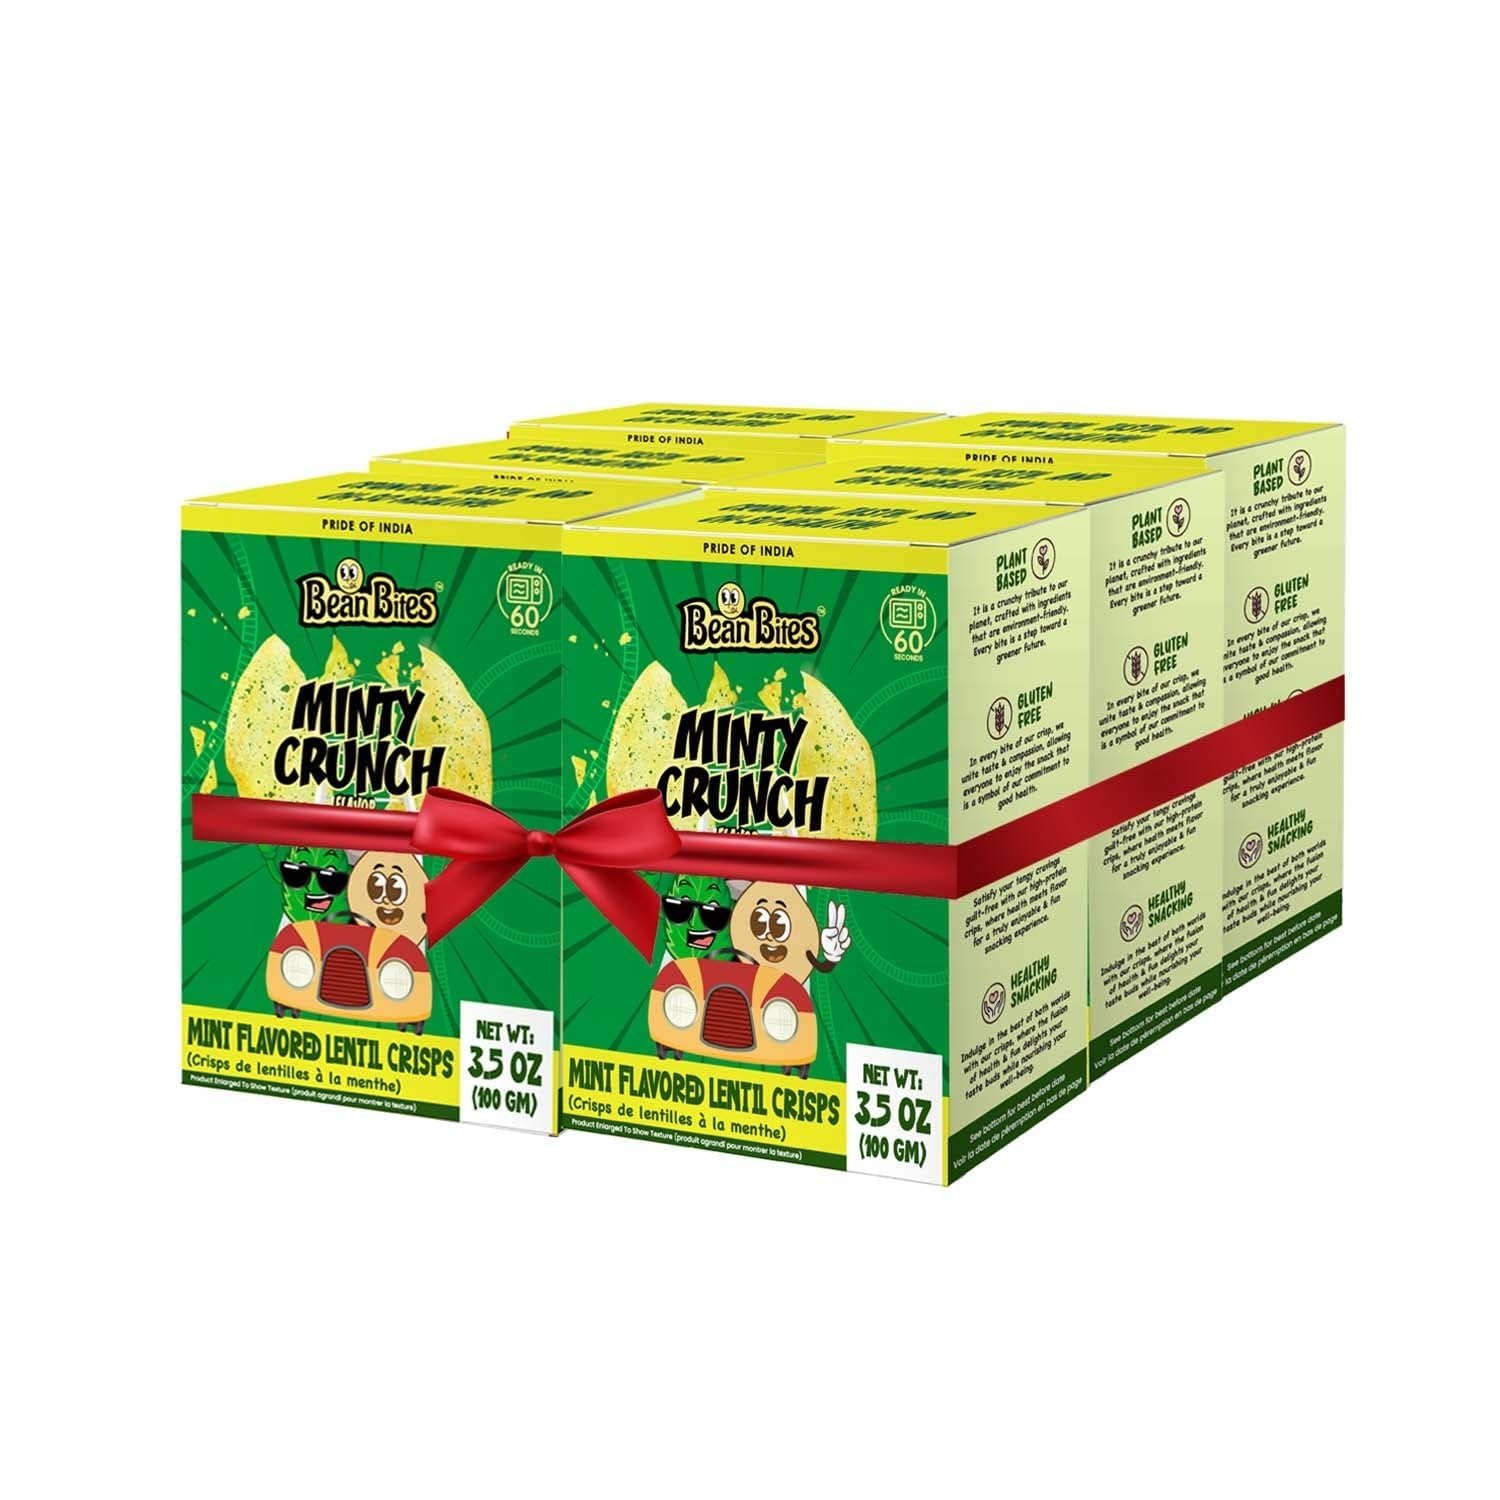
Item Name: Bean Bites | Minty Crunch Lentil Crisp 3.53 oz (100 g) PACK of 6 | Mini Poppadom Snack | Round Crunchy Crisps | Earthy, Minty | Heat in Oven (60 secs) | Plant Based Protein by Pride of India
Bullet Point 1: Mild Mint Mini Poppadom: Savor the crunch with a refreshing hint of mint. Made from lentils, these mini poppadoms combine a nourishing taste with a subtle mint flavor. Perfectly crafted, they deliver satisfying bites, making these lentil crisps a favorite choice for any snacking occasion.
Bullet Point 2: Perfect Keto Crunch: Enjoy guilt-free indulgence with our Minty Crunch Mini Poppadoms, the ultimate addition to your keto lifestyle. Specially crafted to curb snacking cravings, these crisps are packed with the wholesome goodness of lentils and a light mint flavor. Whether as quick keto-friendly snacks or a crispy companion to your favorite keto dips, they deliver satisfaction without compromising your health goals.
Bullet Point 3: Quick & Oven-Friendly: Our lentil crisps are incredibly easy to prepare, making them the perfect snack in no time! Simply pop them into the oven at 350°F for about 60 seconds, and they’re ready to enjoy. Made from premium lentils, enjoy their light, crisp texture, natural earthiness, and beautifully balanced flavor as an ideal treat to satisfy your cravings.
Bullet Point 4: Versatile Snack: Enjoy the mint-flavored lentil crisps as a standalone snack for a memorable burst of flavor with every bite. Perfect for satisfying hunger pangs, these crispy delights also shine on party platters or when paired with dips and spreads like tapenade, tzatziki, hummus or fruit salsas, offering endless possibilities for fantastic snacking experiences.
Bullet Point 5: Artisanal Craftsmanship: Experience the artistry behind every batch of Minty Crunch Lentil Crisps. Crafted with precision and care, these mini poppadoms feature the perfect balance of ingredients, showcasing a dedication to quality and flavor. Each bite offers a wholesome sundried snack experience, blending craftsmanship with indulgence.
Bullet Point 6: Minty Crunch Tale: In the flavorful friendship of Mint and Lentil, the cool and charismatic Mint takes the lead, while the innocent introvert lentils add a delightful crunch. Together, they create a snack harmony that's both refreshing and comforting.
Product Description: Redefine healthy snacking with Bean Bites Minty Crunch Lentil Crisps! A unique and wholesome snack experience that blends the earthy goodness of lentils with a refreshing hint of mint. These mini poppadoms are vegan, gluten-free, and keto-friendly, perfect for every snacking occasion. Enjoy guilt-free, oil-free indulgence by simply baking them for a few seconds for the ultimate crunchy treat. Lightly seasoned for a beautifully balanced flavor and crispy texture, they pair perfectly with dips, sauces, and spreads. Ready in just 60 seconds, they’re the ideal companion for your favorite snacking moments!
Value: 21.18
Unit: Ounce

Price: 24.99